Steve Sidwell

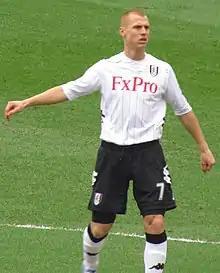
Sidwell featuring for Fulham in 2013

Sidwell signed for Chelsea rivals Fulham on 7 January 2011, signing a six-month contract with a view to extending it for a further three years. He made his debut for Fulham on 22 January 2011 in a 2–0 win against Stoke City. On 18 April 2011, Sidwell's contract was extended until the summer of 2014. Sidwell ended the 2010–11 season with goals against Liverpool and Arsenal. In 2011–12 Sidwell played in 28 matches in all competitions before his season was ended in February 2012 due to a hernia injury. Sidwell marked his return by scoring a penalty in a 5–0 victory against Norwich City on the opening day of the 2012–13 season. He scored late goals against West Bromwich Albion and Everton. Fulham went on to have an uneventful 2012–13 season as they finished in 12th position with 43 points, Sidwell playing in 31 matches. Sidwell did have a poor end to his campaign as he was sent-off on 1 April 2013 against Queens Park Rangers for a late tackle on Armand Traoré.